Marko Pohlin

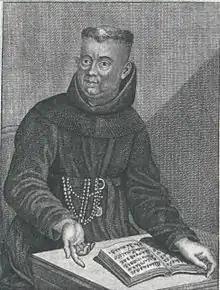
Marko Pohlin

Marko Pohlin born Anton Pohlin (13 April 1735 – 4 February 1801), was a Slovene philologist and author. He is generally considered the first exponent of the Age of Enlightenment in the Slovene Lands.